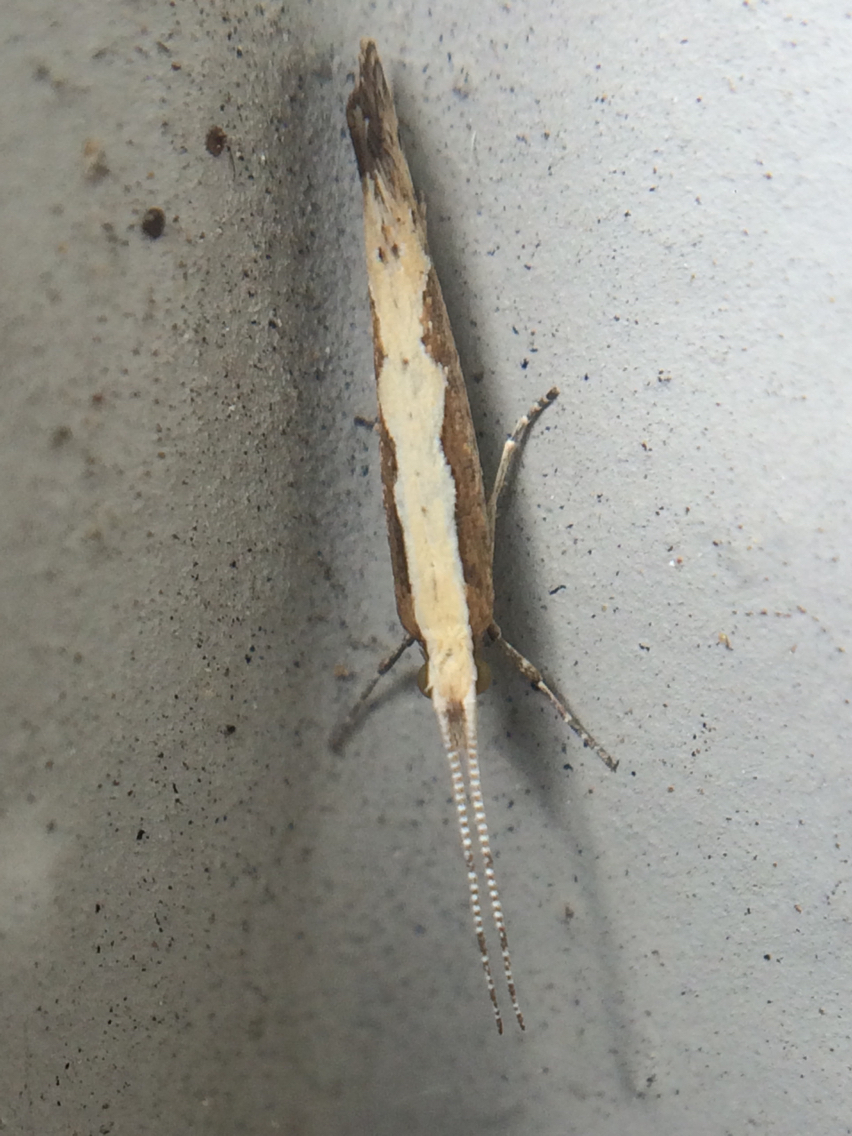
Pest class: diamondback_moth